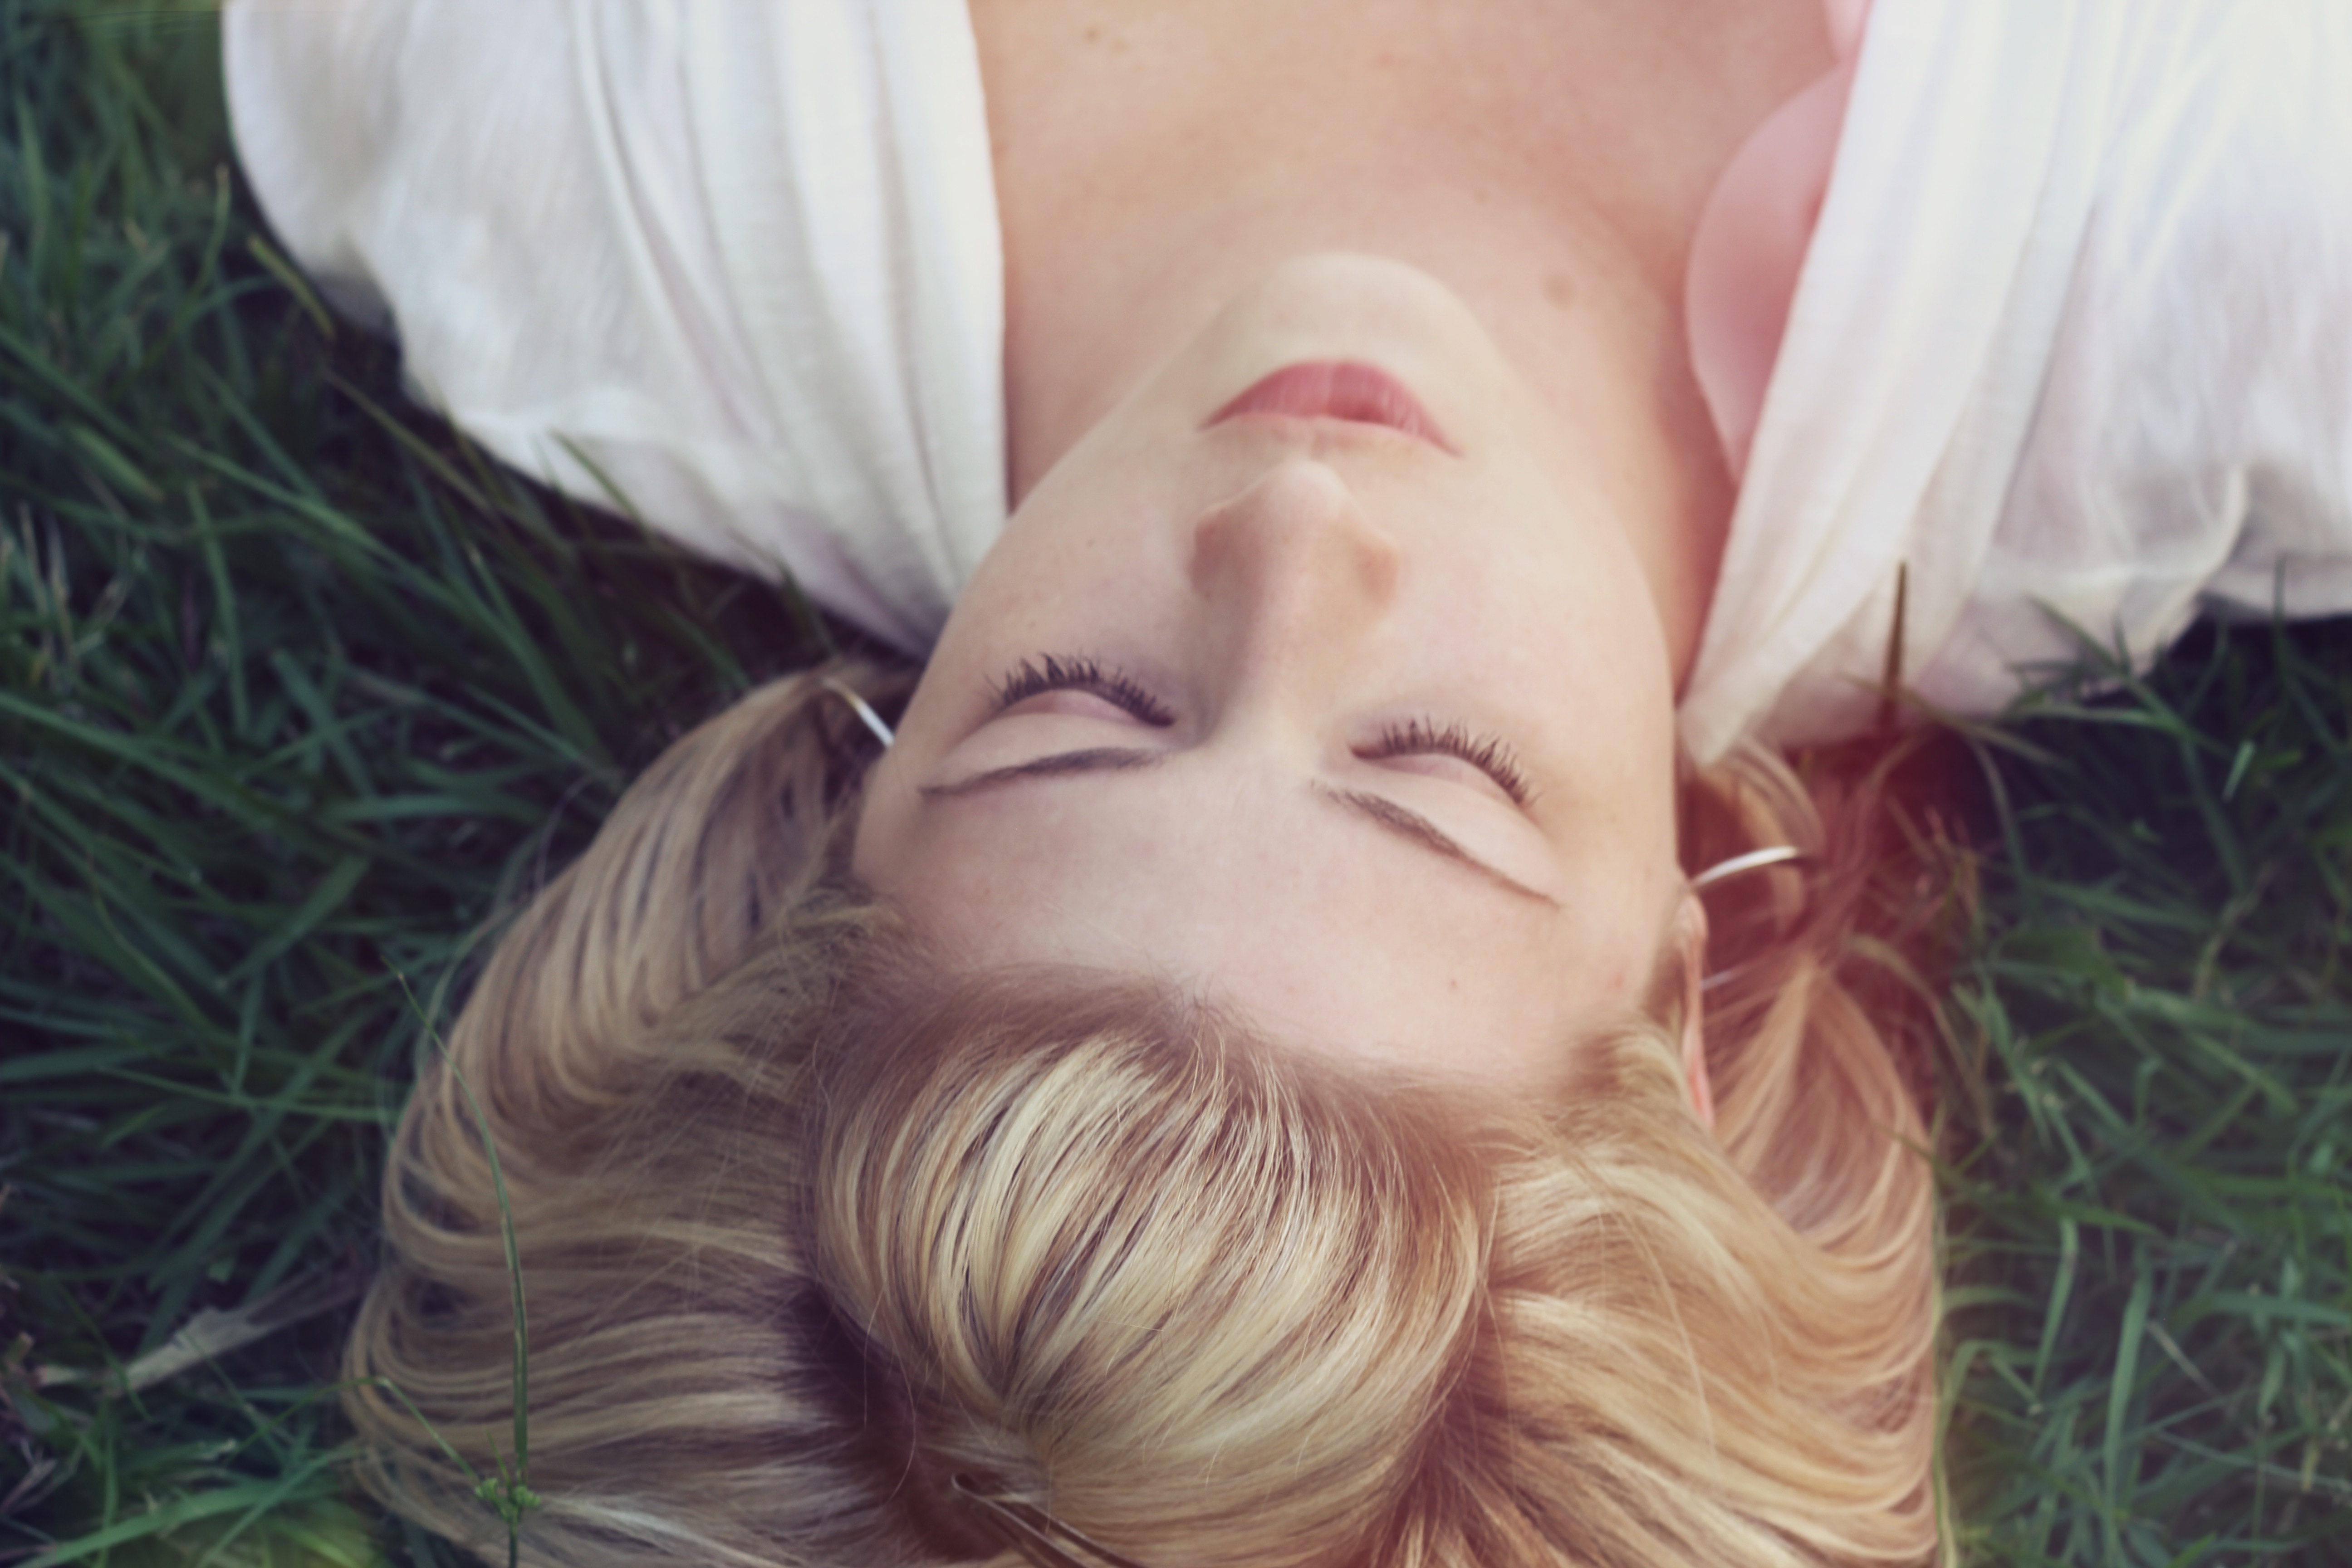
hand, person, girl, woman, hair, photography, portrait, mouth, close up, human body, face, eye, head, skin, beauty, blond, organ, interaction, sense, portrait photography, human action